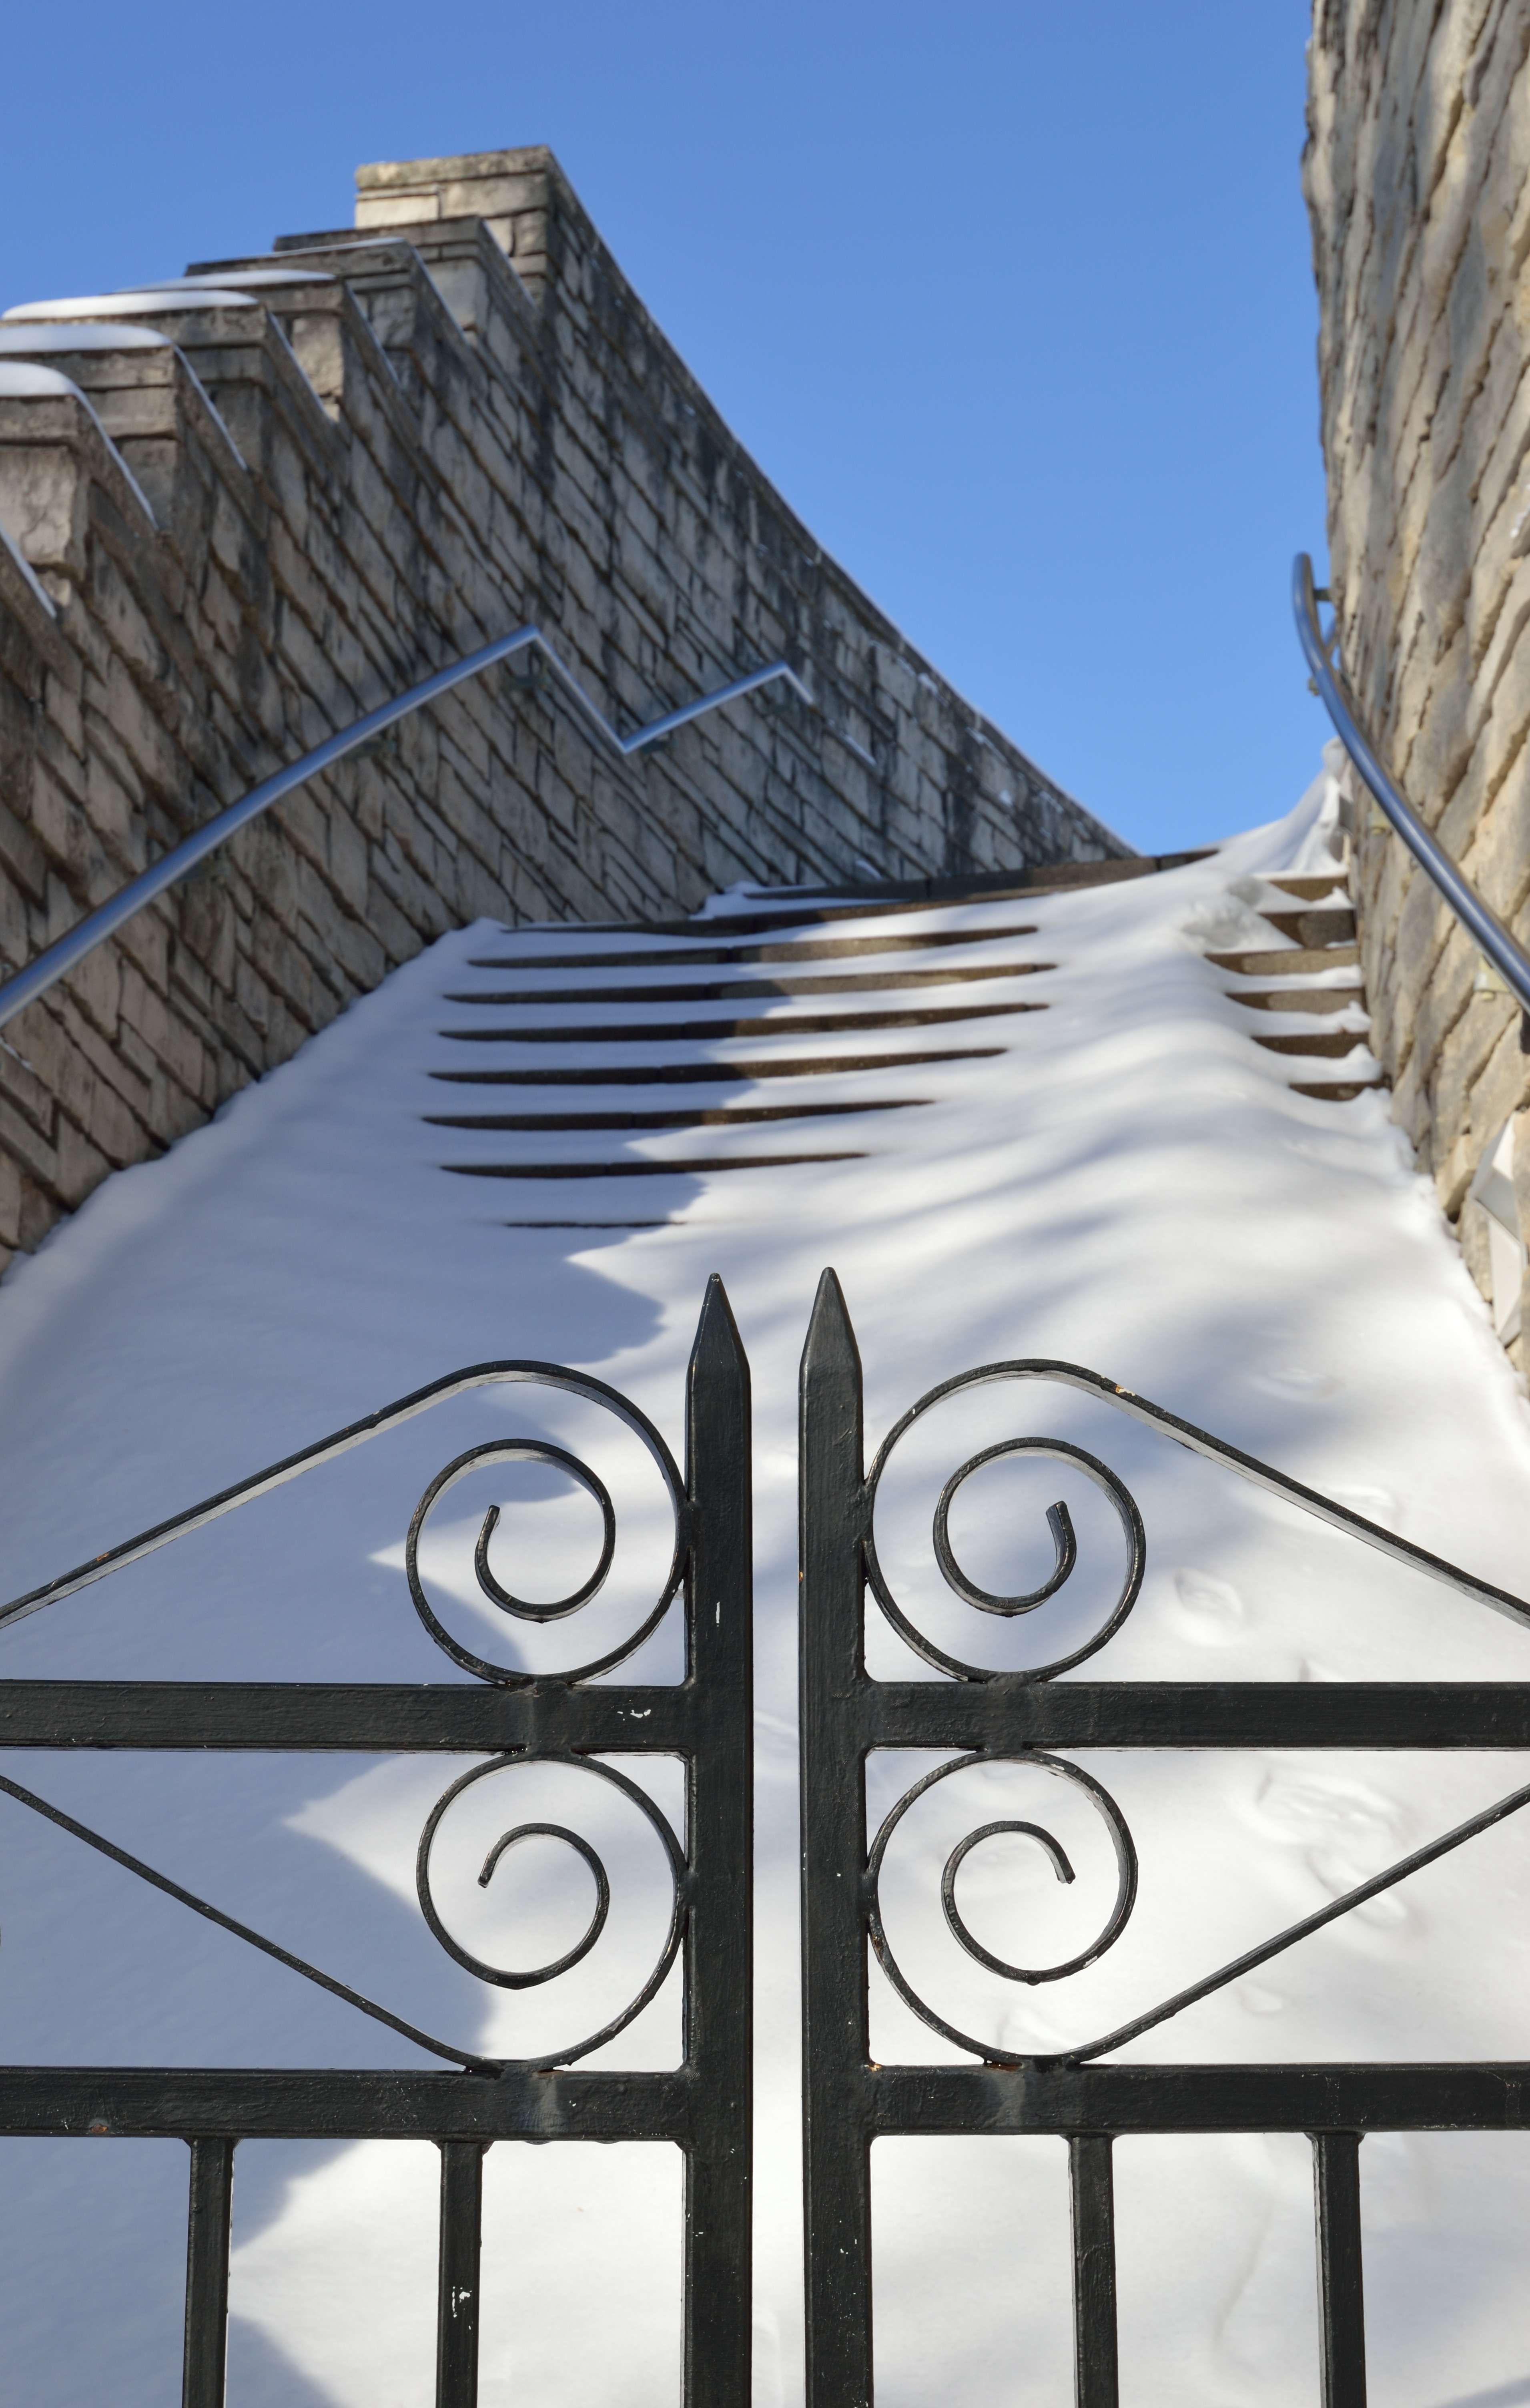
snow, winter, architecture, roof, line, facade, blue, gate, season, stairs, iron gate